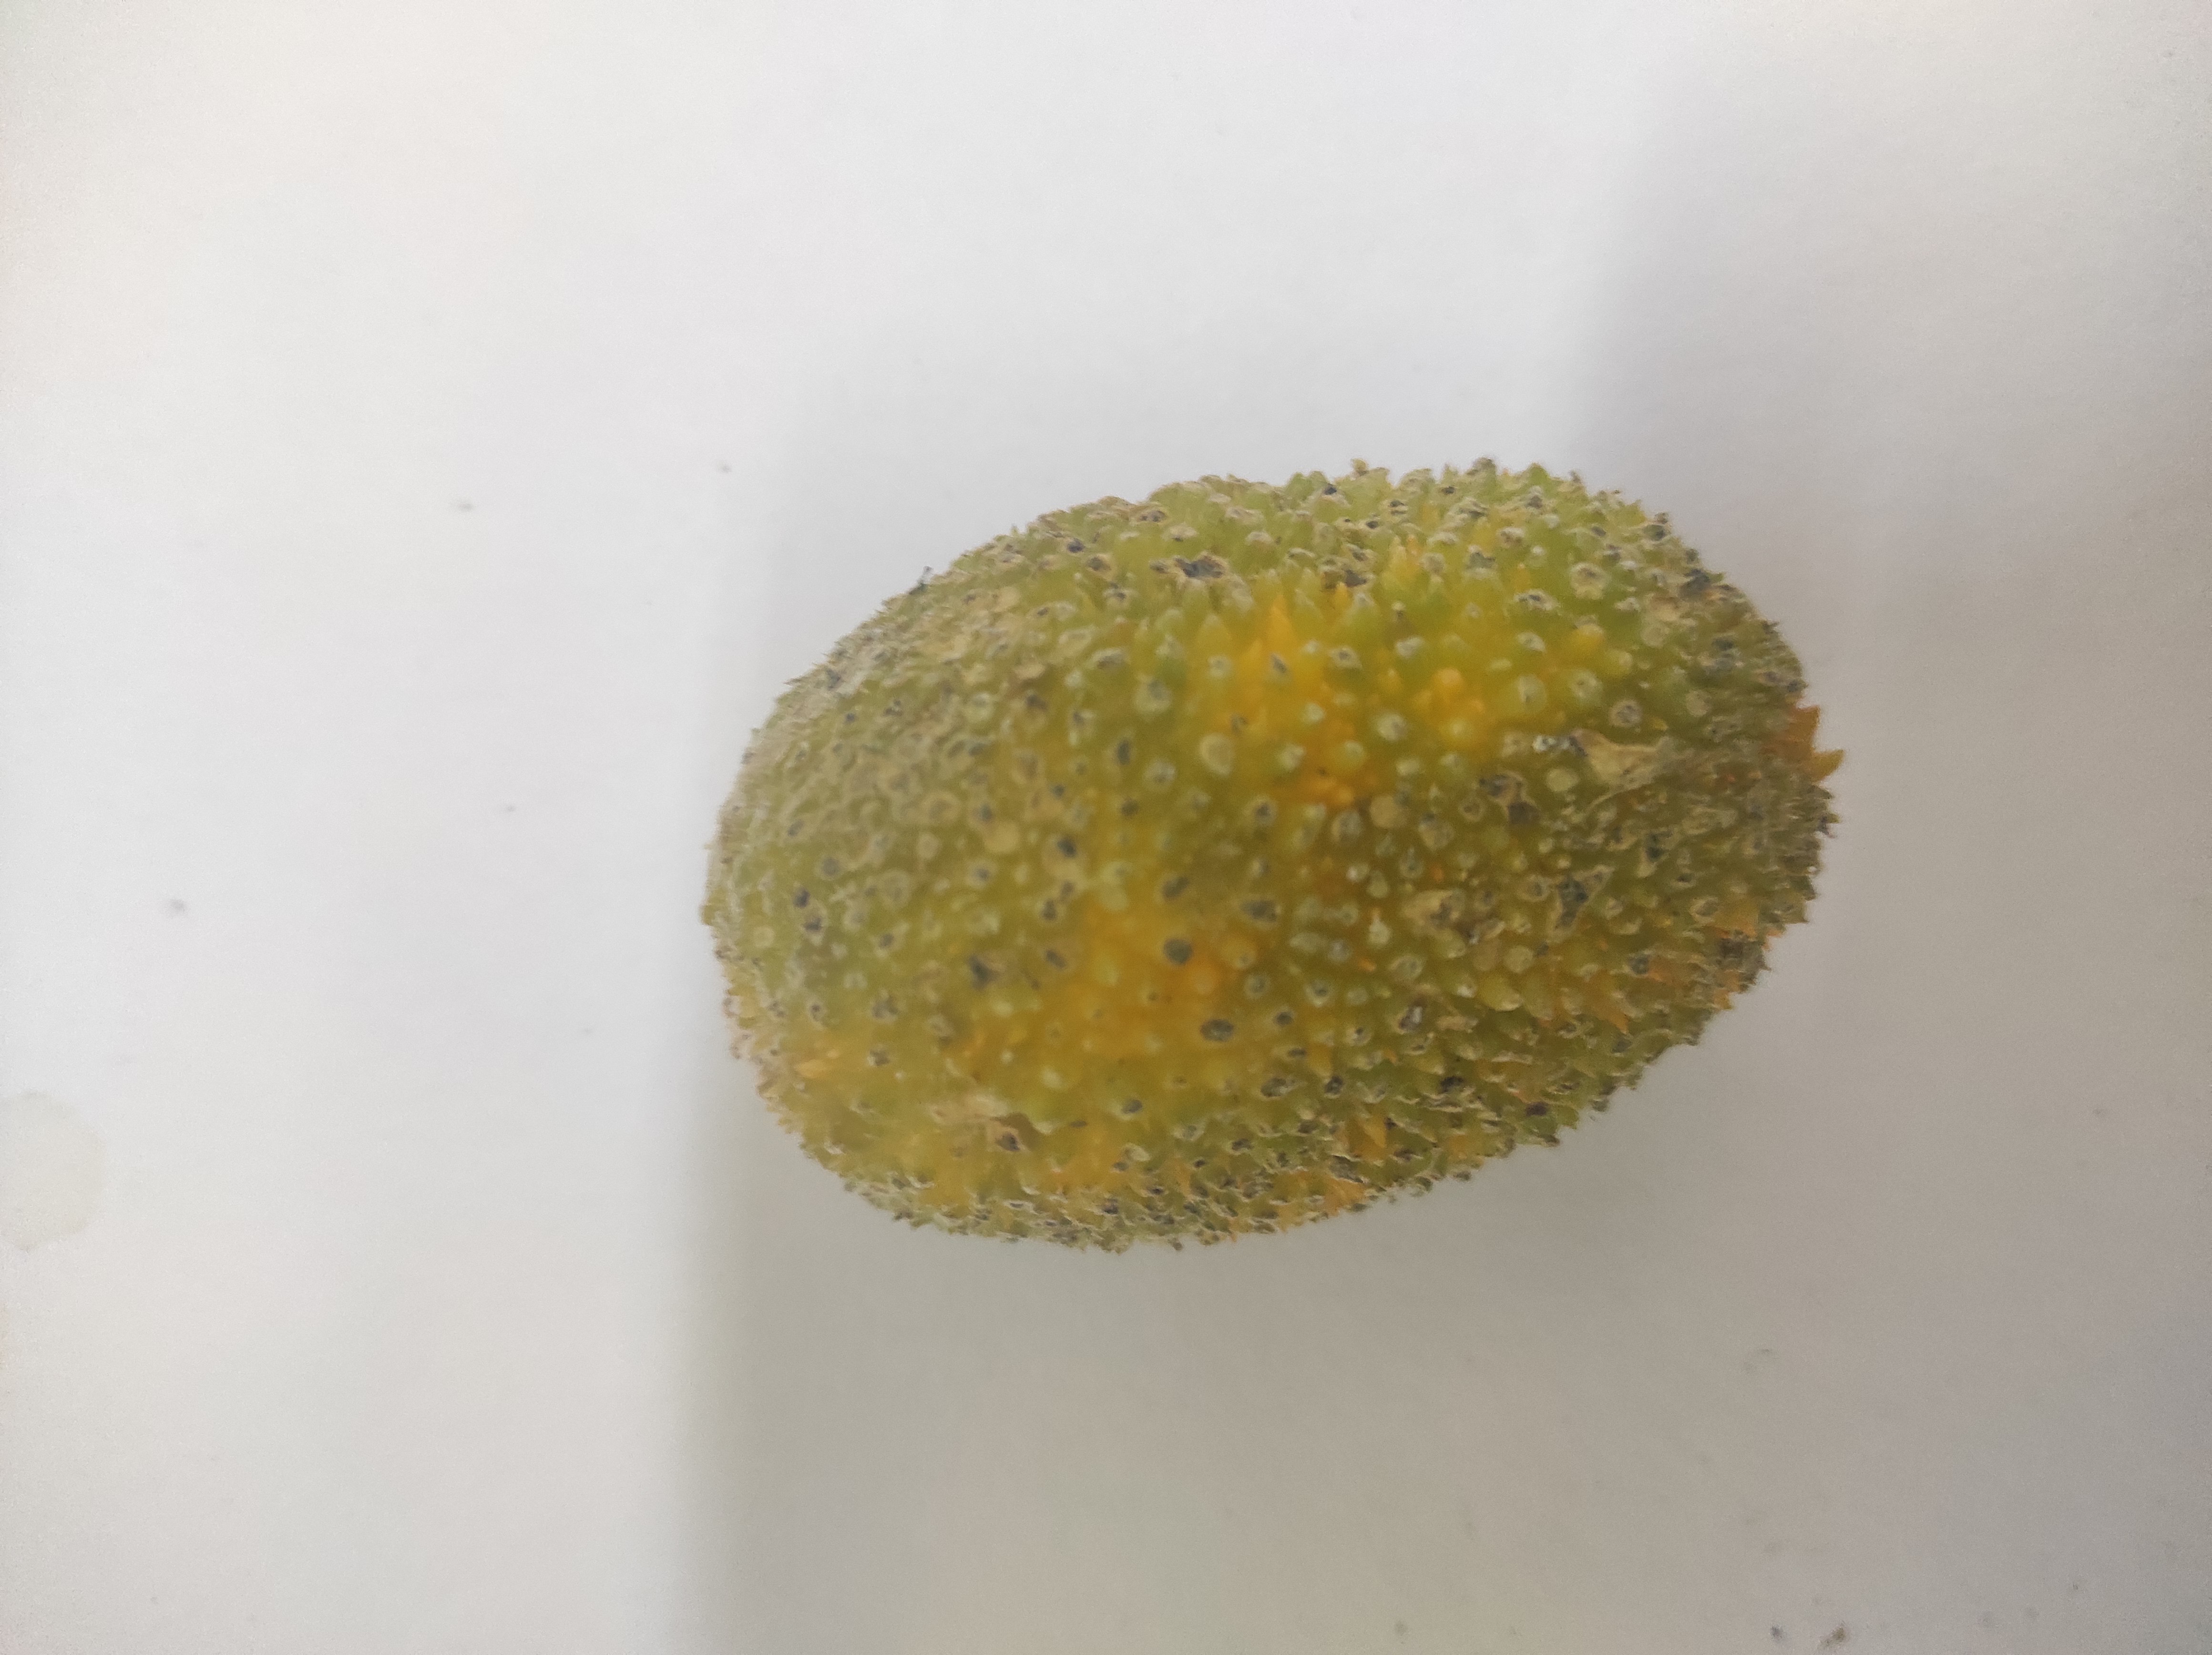
Crop: Spiny Gourd
Condition: Damaged